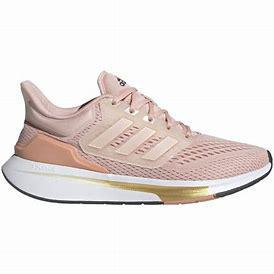
Brand: Adidas
Model: EQ21 Run